Stadio Brianteo

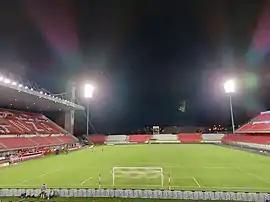
The stadium in 2022

Stadio Brianteo, located on the north-eastern outskirts of Monza, was built as a replacement for the Stadio Gino Alfonso Sada, located in the city center near the station. The construction works started after a long debate and lasted a long time due to the technical difficulties in the construction of the structure that supports the coverage of the grandstand and the changes to the project in progress. Initially an athletics track was planned, but it was eliminated during the works.